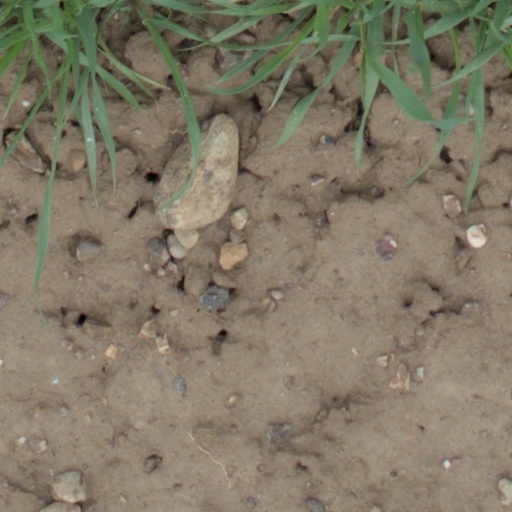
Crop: wheat